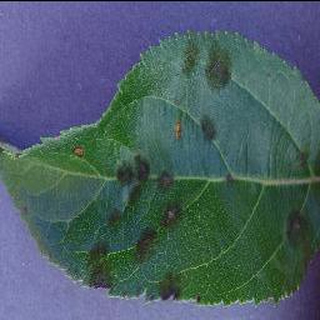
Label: apple_apple_scab